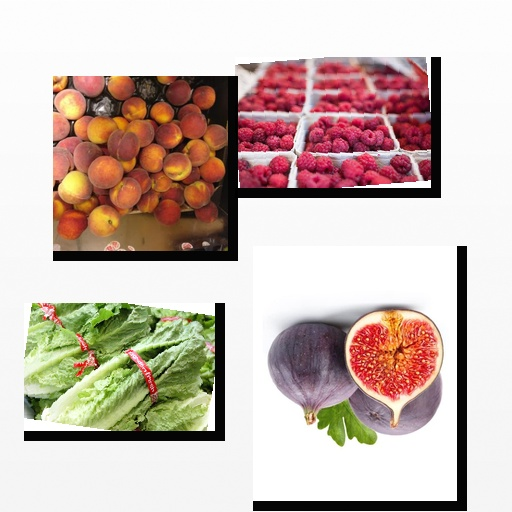
Food items: peach, raspberry, lettuce, fig